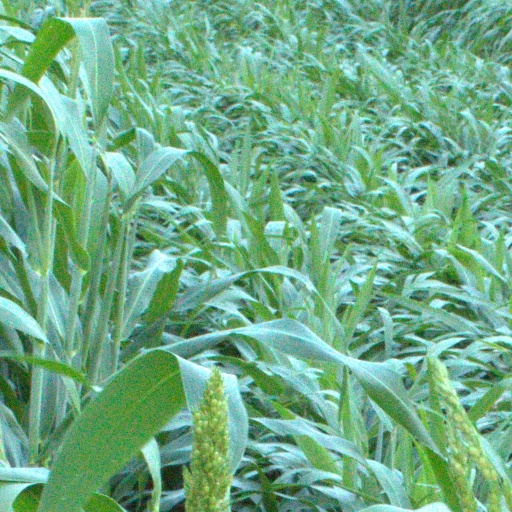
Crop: sorghum